Eugenia Belin Sarmiento

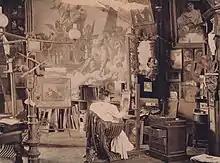
Argentinean artist Eugenia Belin Sarmiento in her studio

Her works can be found at exhibitions in Argentina at the of Fine Arts and in the Sarmiento historic museum of Buenos Aires, Museo Marc de Rosario, Museo Casa Natal de Sarmiento, and abroad in museums such as the Musée Rodin in Paris.